The Origin of Birds

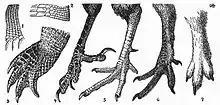
Heilmann's comparative illustrations of the feet and scale shields of various extant birds and reptiles

In this section, Heilmann draws evidence from his observations of germ cells, impregnation, cell division, ontogeny and comparative embryology about the probable ancestry of birds. A fair amount of detail is devoted early in the section to comparative studies between the germ cells of many different species of extant bird and reptile (and several mammals), including some comments on the corkscrew locomotion observed in the spermatozoa cells of several bird and reptile species, but no mammals. He then goes on to offer a similar comparison between the egg cells of birds and reptiles, and finds considerably more similarity there than either has to the egg cell of a mammal. Following an analysis of the germ cells, he moves onward through the developmental cycle by next examining the process of fertilization and subsequent cleavage of the zygote. He presents here several figures and illustrations of the cleavage of the blastoderm in reptiles and birds.